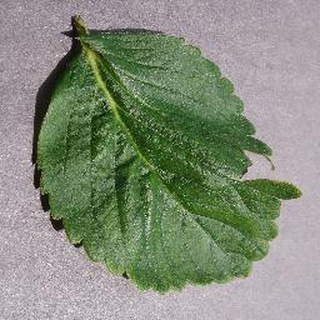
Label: healthy_strawberry